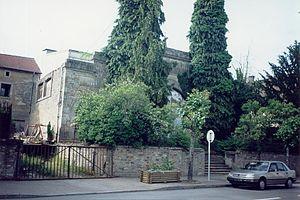
Ancien bâtiment d'embouteillage des eaux de Bains-les-Bains
Bains-les-Bains est une ancienne commune française de Lorraine, située dans le département des Vosges, en région Grand Est. Le 1ᵉʳ janvier 2017, elle fusionne avec Harsault et Hautmougey pour former la commune nouvelle de La Vôge-les-Bains. Bains-les-Bains devient à cette date commune déléguée.